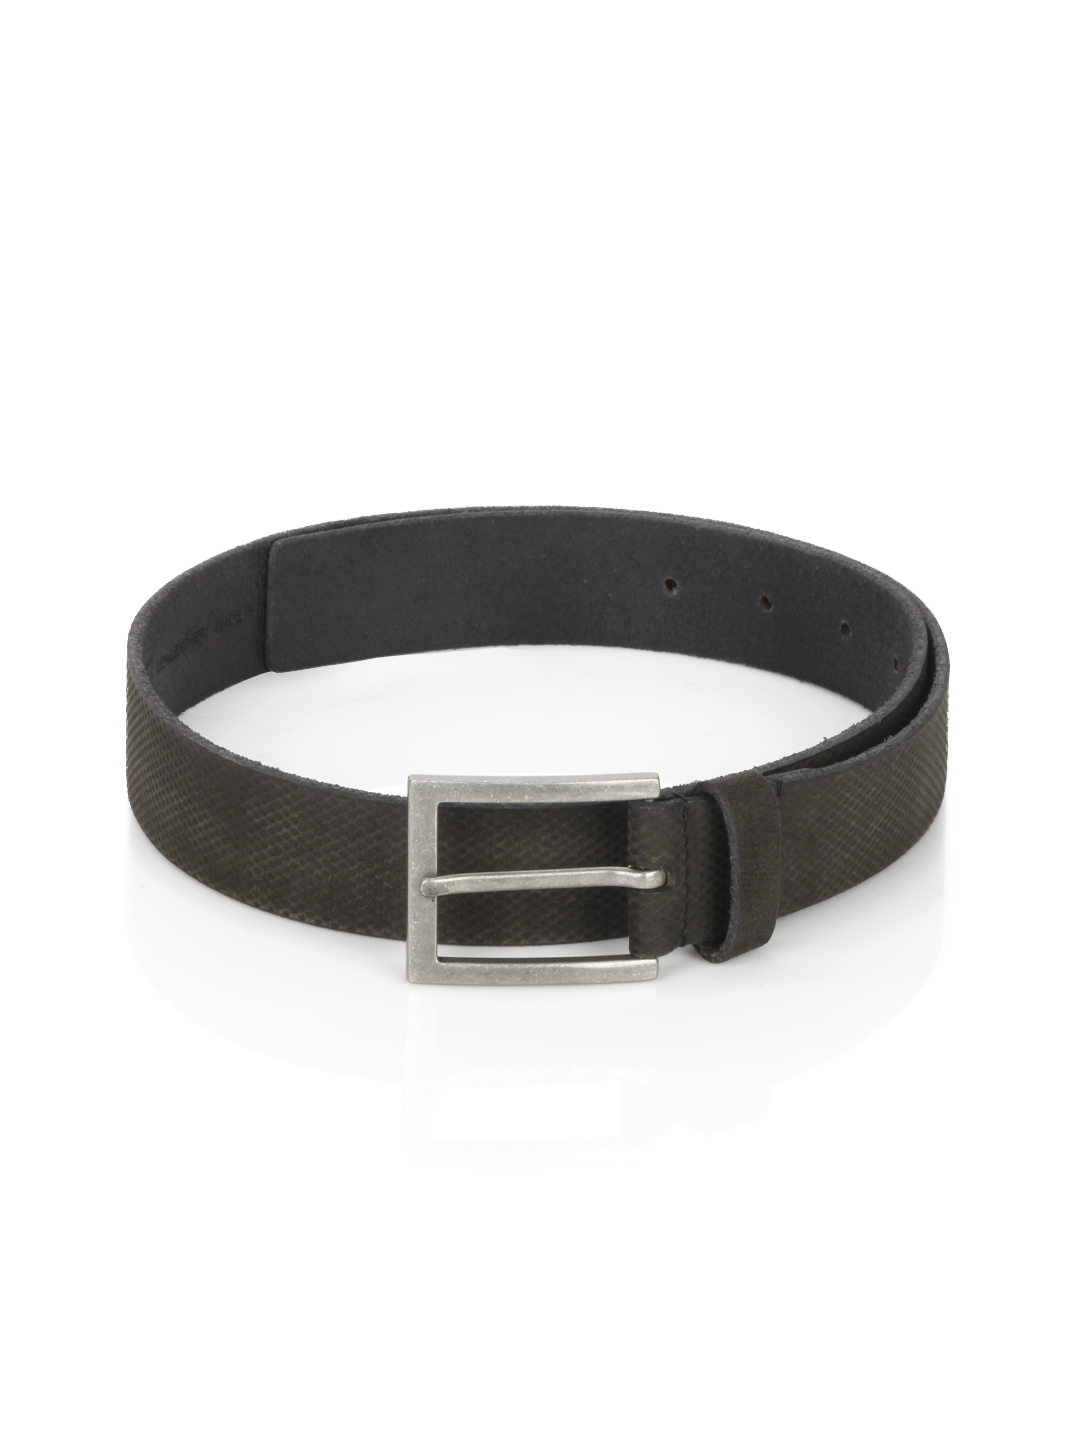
United Colors of Benetton Men Leather Black Belt
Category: Accessories / Belts / Belts
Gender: Men
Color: Black
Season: Summer 2012
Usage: Casual